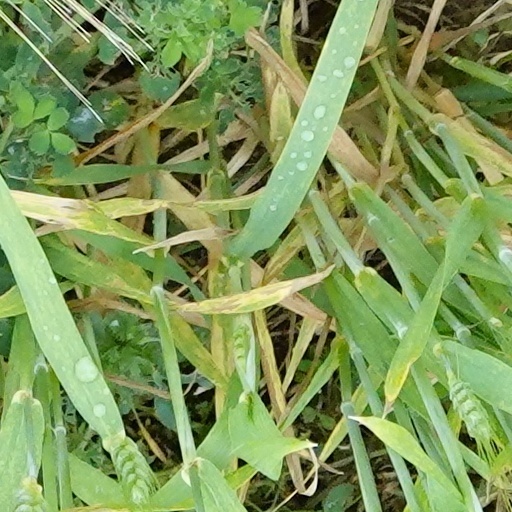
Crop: wheat